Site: brandenburg
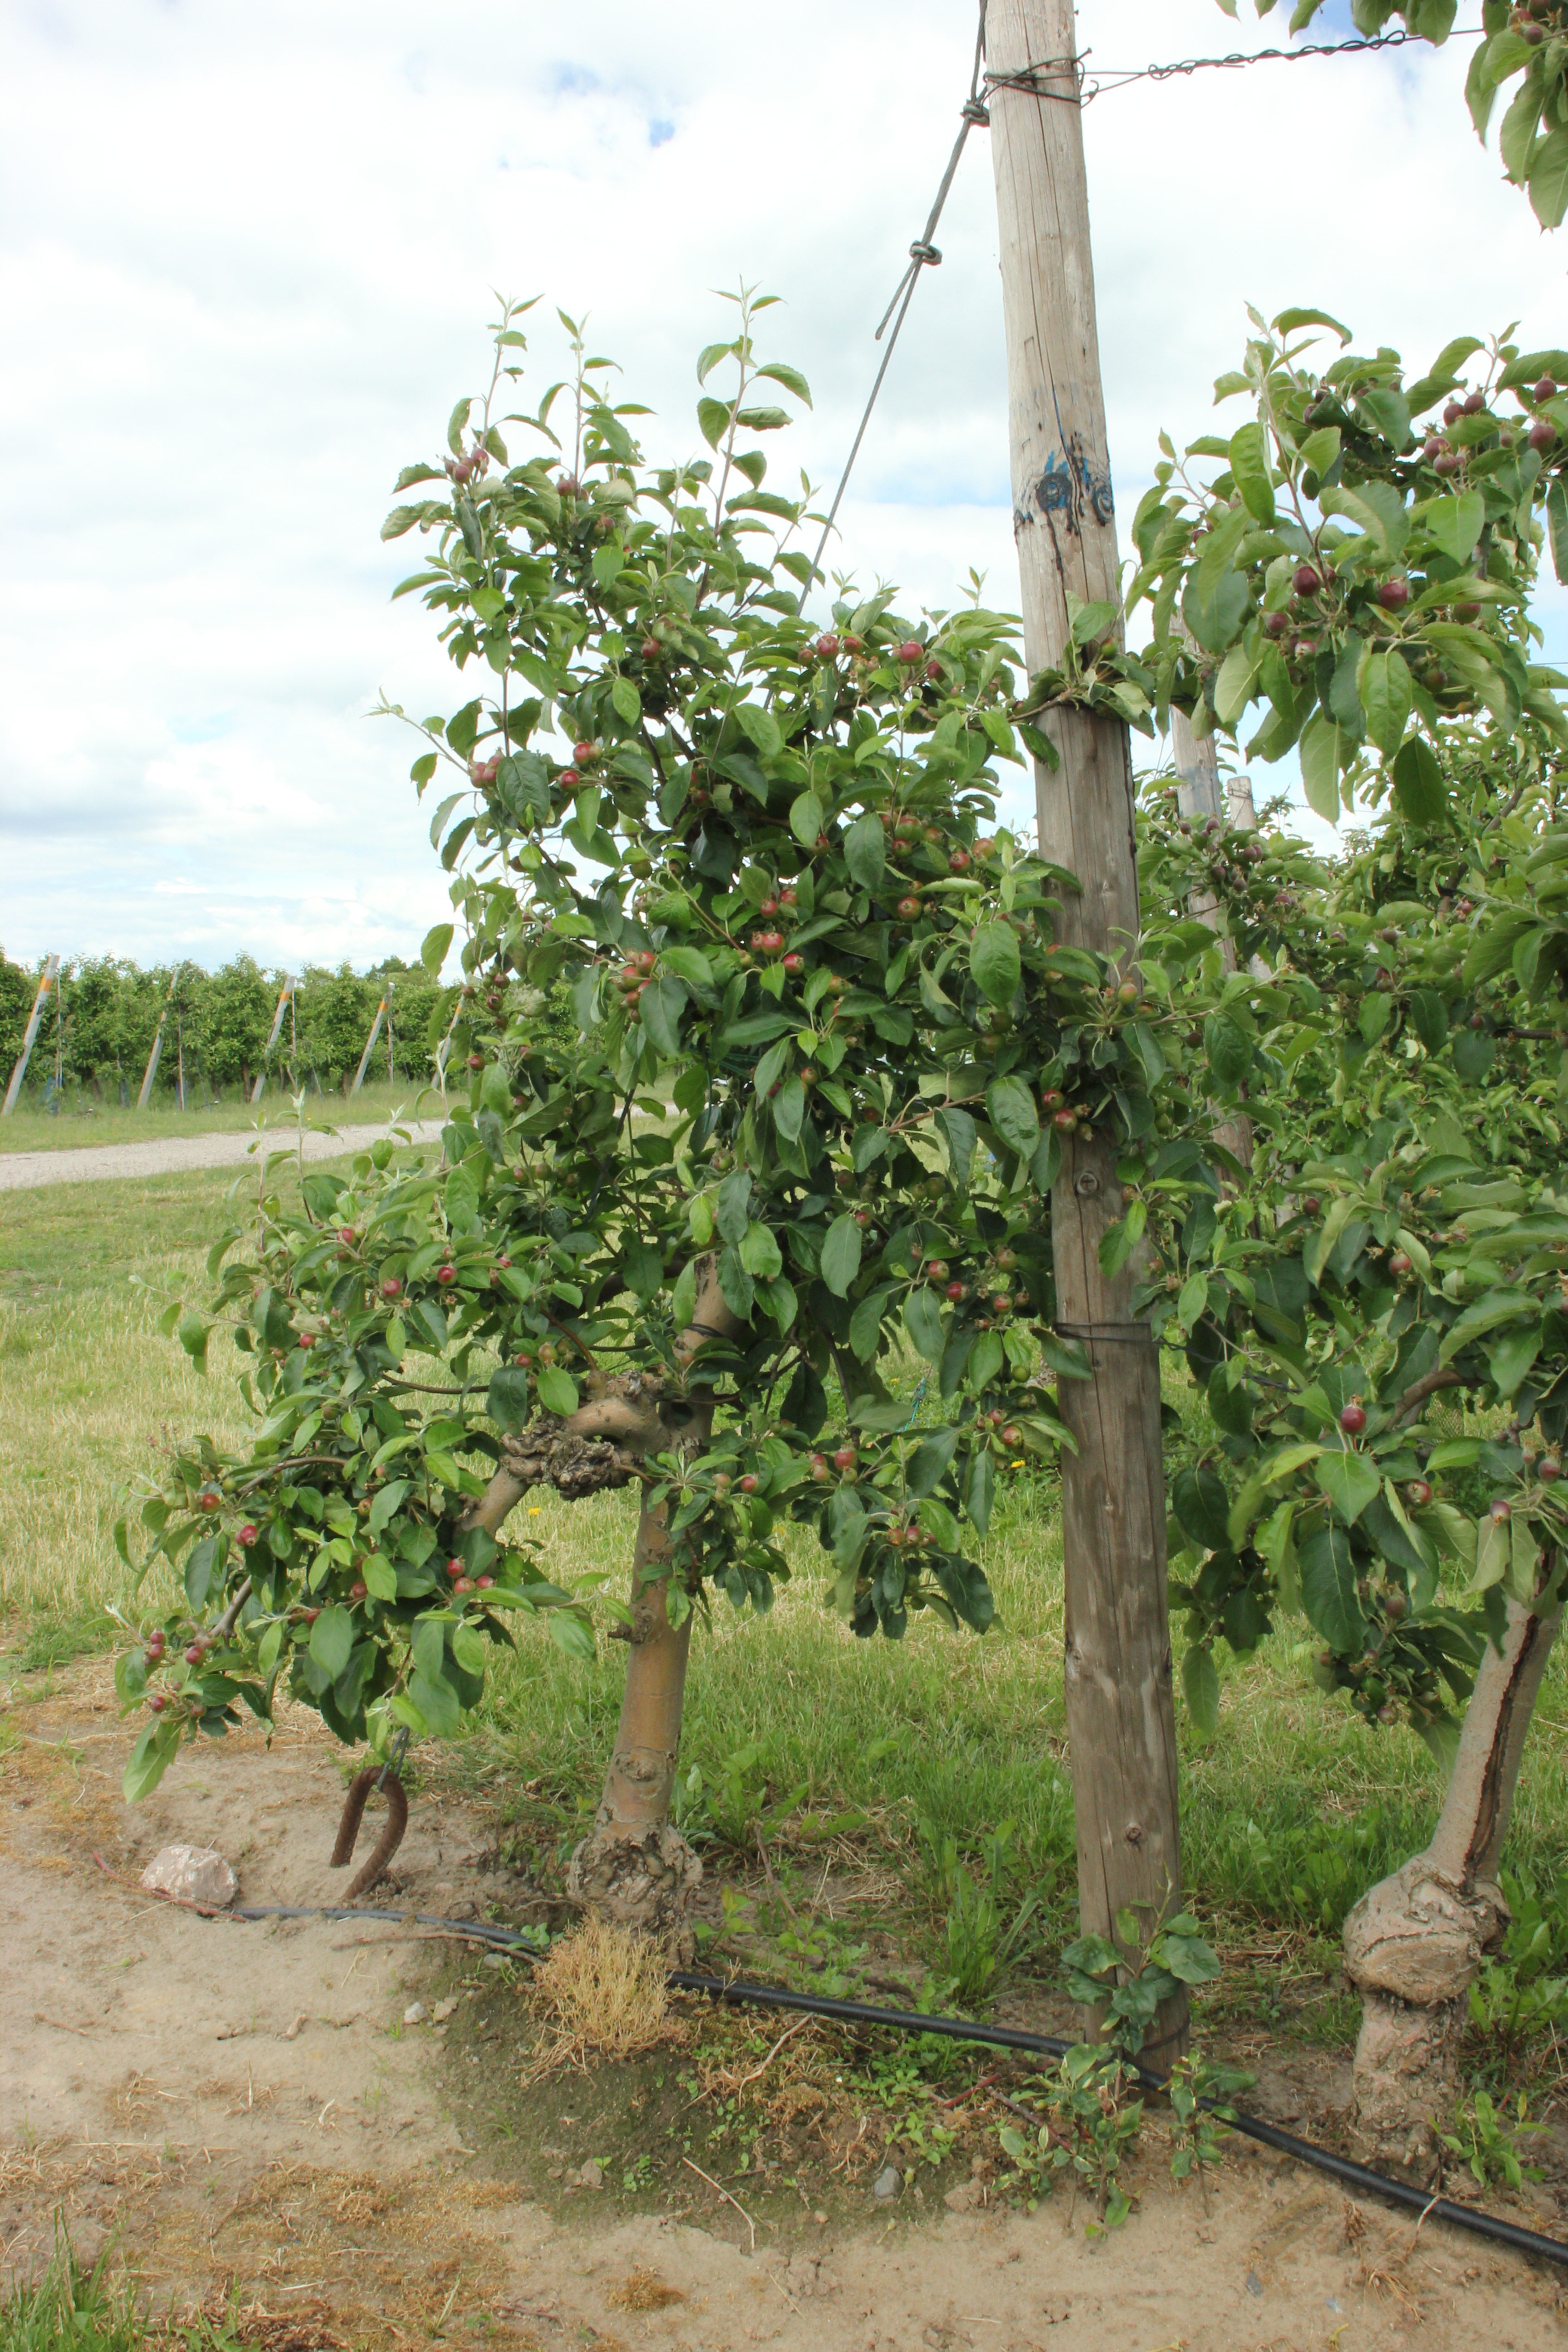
Growth stage (BBCH 72): Development of fruit